Jupiter (lenses)

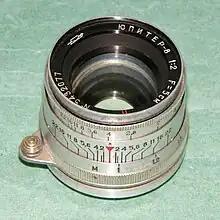
"Jupiter-8" 50 mm lens

The Jupiter-8 lens is derived from the Zeiss Sonnar design. It has six elements in three groups. It has a focal length of 50mm and a maximum aperture of f/2.0.